History of cinema of China

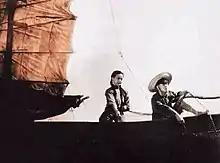
Wang Danfeng in the film "New Fisherman's Song" (1942)

The film industry continued to develop after 1945. Production in Shanghai once again resumed as a new crop of studios took the place that Lianhua and Mingxing studios had occupied in the previous decade. In 1945, Cai Chusheng returned to Shanghai to revive the Lianhua name as the "Lianhua Film Society with Shi Dongshan, Meng Junmou, and Zheng Junli." This in turn became Kunlun Studios, which would go on to become one of the most important studios of the era (Kunlun Studios merged with seven other studios to form Shanghai film studio in 1949), putting out the classics "The Spring River Flows East" (1947), "Myriad of Lights" (1948), "Crows and Sparrows" (1949), and "Wanderings of Three-Hairs the Orphan", also known as "San Mao, The Little Vagabond" (1949). Many of these films showed the disillusionment with the oppressive rule of Chiang Kai-shek's Nationalist Party and the struggling oppression of nation by war. "The Spring River Flows East", a three-hour-long two-parter directed by Cai Chusheng and Zheng Junli, was a particularly strong success. Its depiction of the struggles of ordinary Chinese during the Second Sino-Japanese war, replete with biting social and political commentary, struck a chord with audiences of the time.